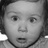
Emotion: surprise